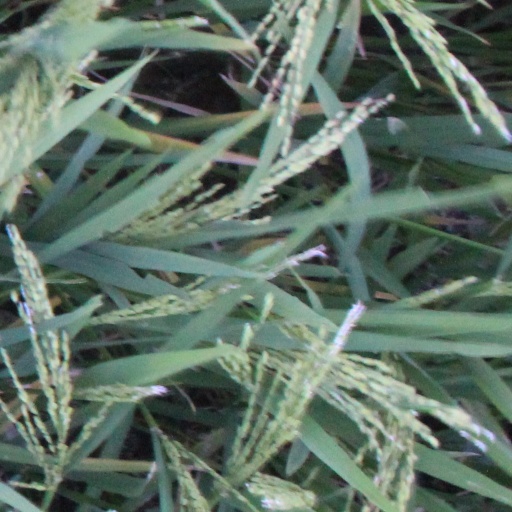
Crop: rice